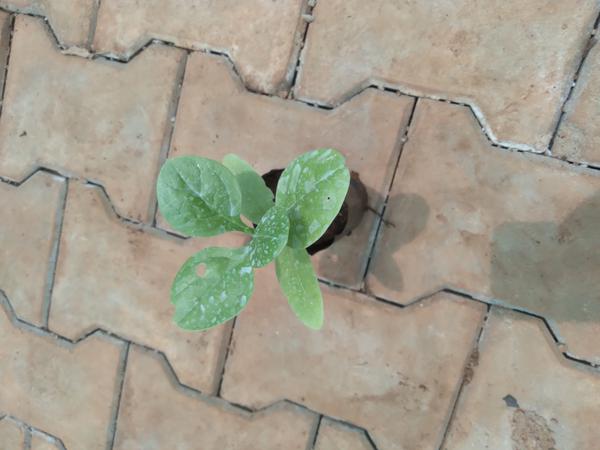
Plant: Basale